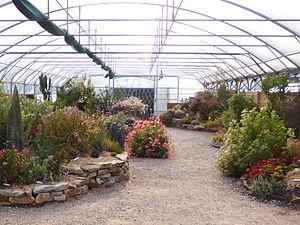
Une vue du jardin botanique de Saint-Vincent-de-Paul
Les pélargoniums désignent dans la langue commune, les espèces du genre botanique Pelargonium de la famille des Geraniaceae. Les espèces sauvages sont des plantes herbacées, des arbrisseaux, ou des plantes à tubercules, aux feuilles alternes et aux fleurs groupées en pseudo-ombelles, majoritairement originaires d'Afrique australe.
Saint-Vincent-de-Paul est une commune du sud-ouest de la France, située dans le département des Landes.